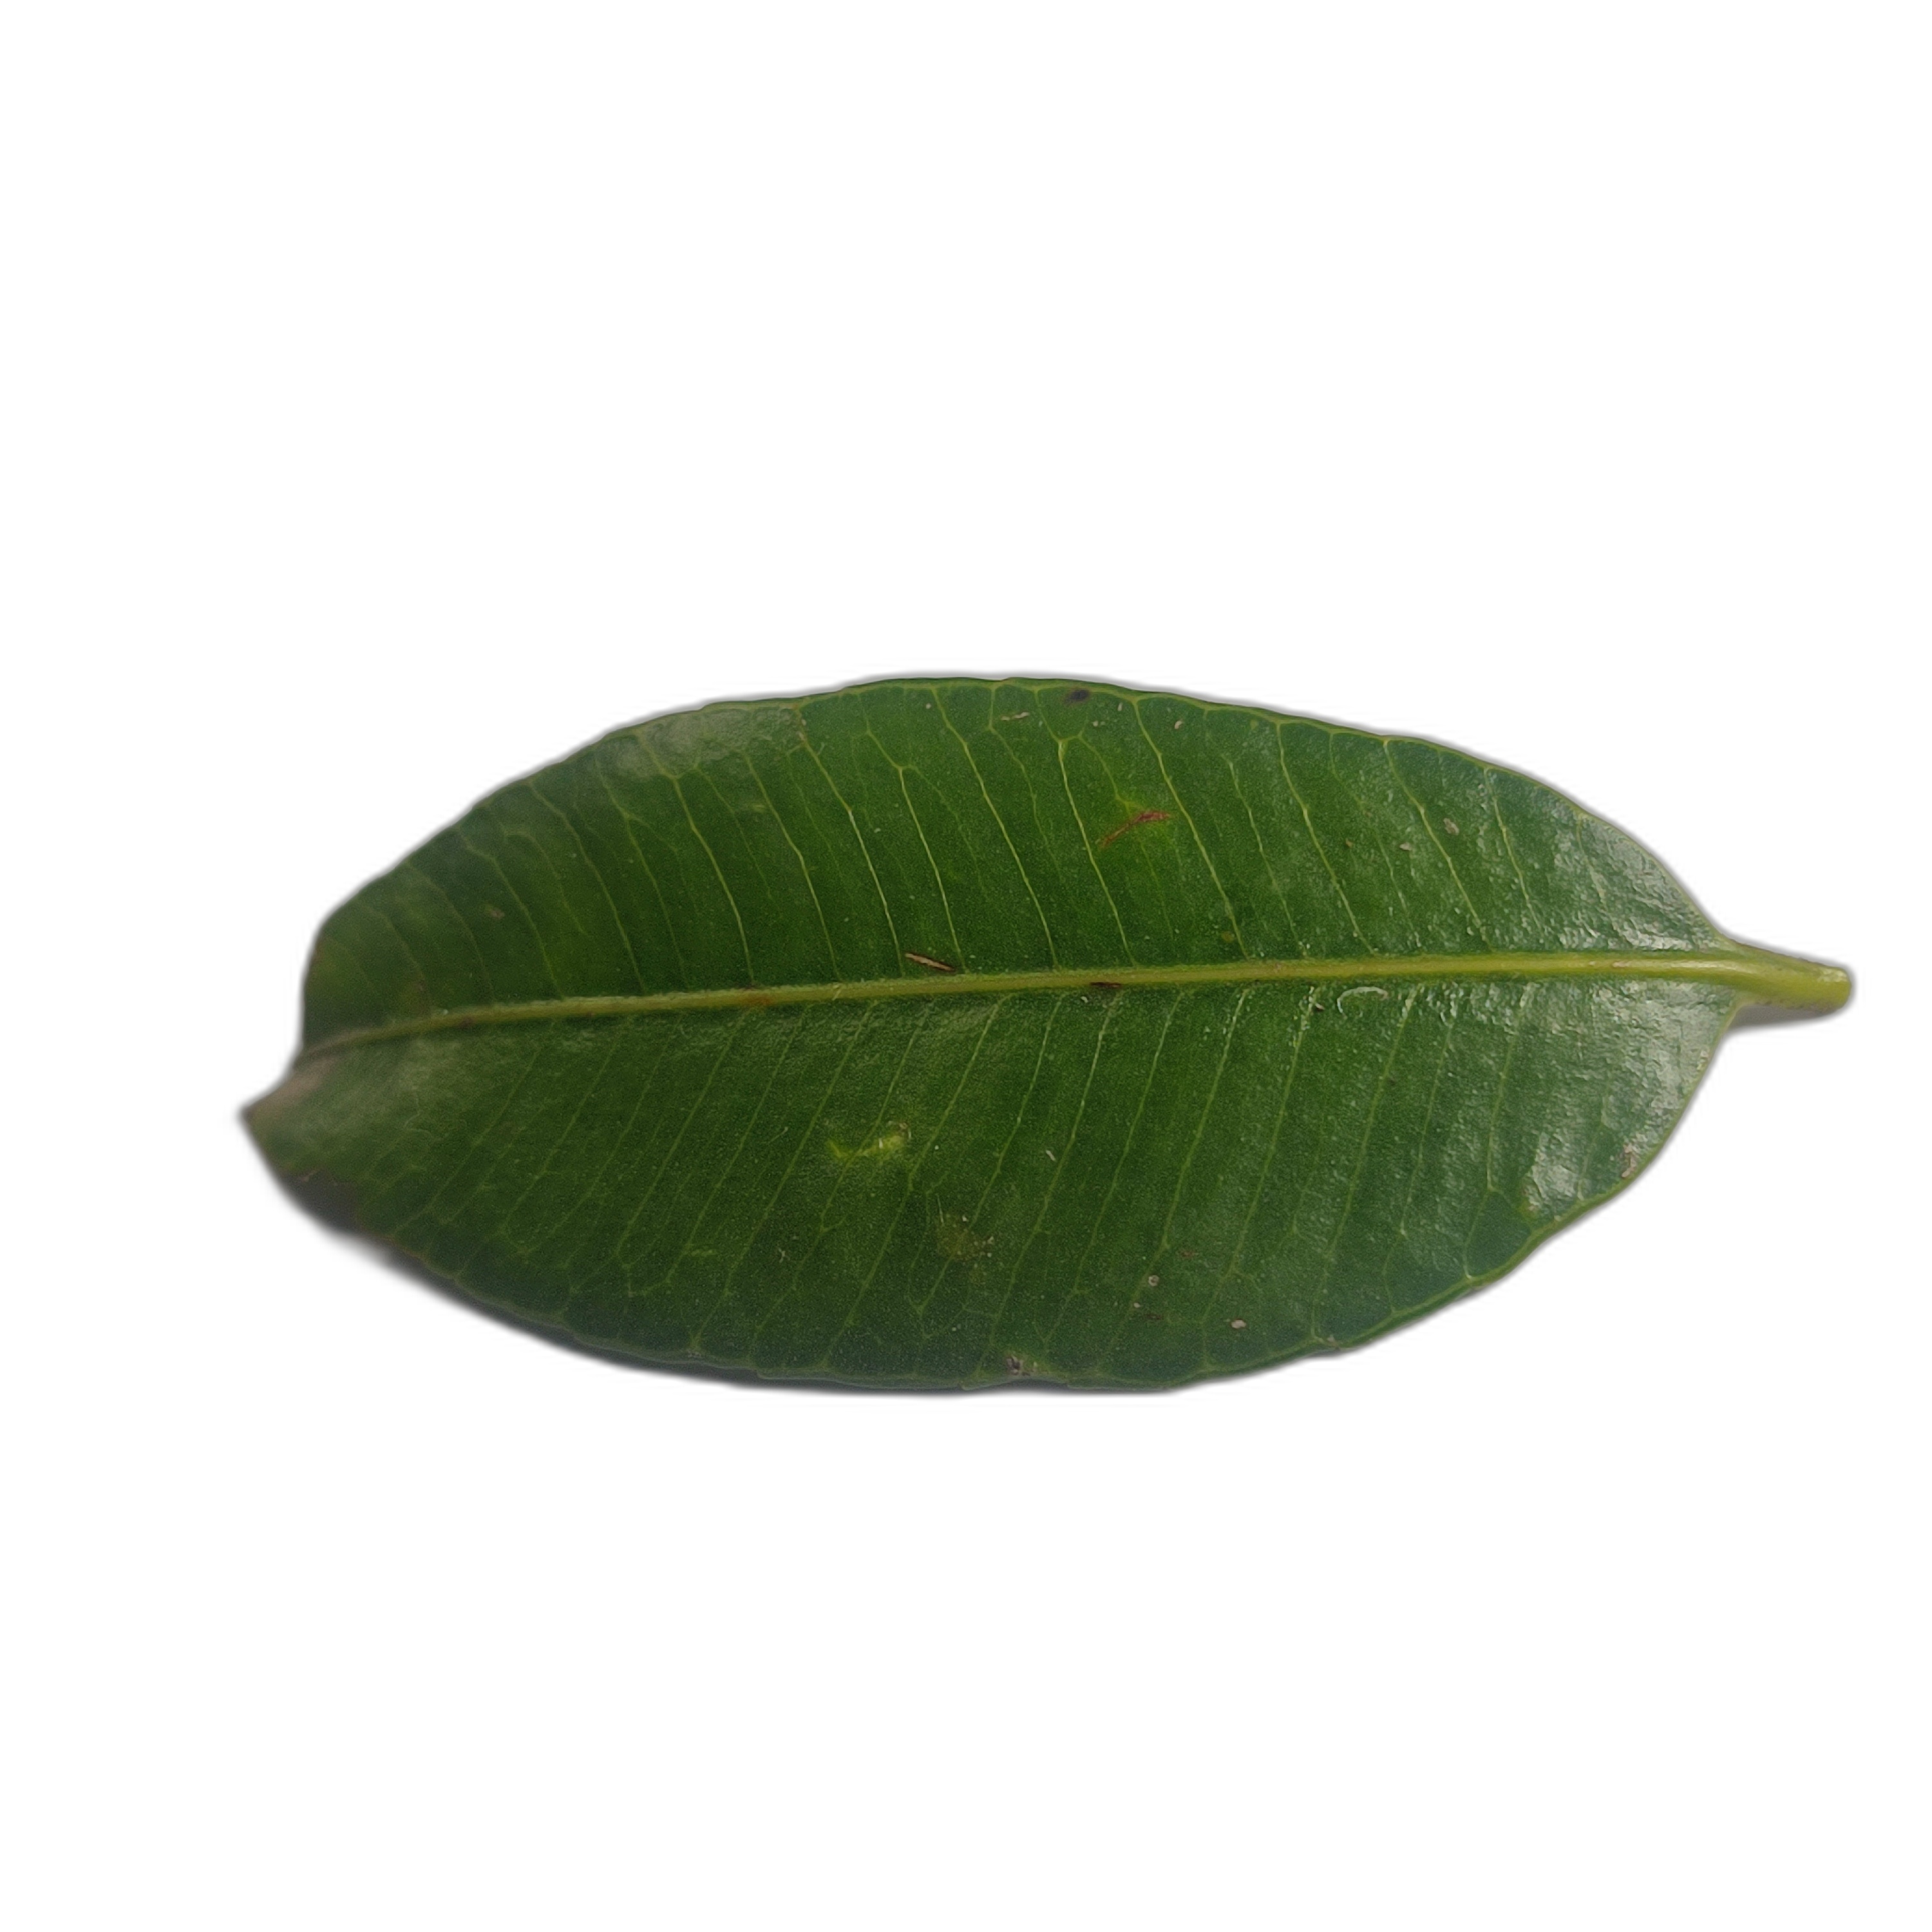
Label: healthy